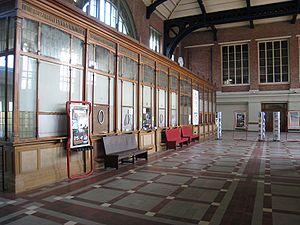
La gare de Schaerbeek est une des plus grandes gares ferroviaires belges, située sur les territoires des communes de Schaerbeek et Bruxelles-Ville, dans la Région de Bruxelles-Capitale.